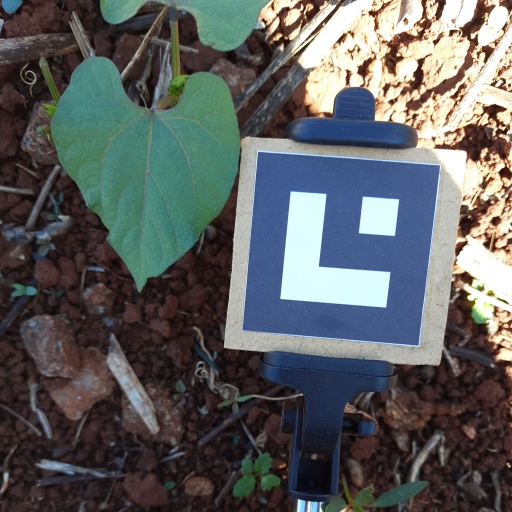
Observations: wavy surface, no eating holes, under shade